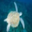
Label: turtle